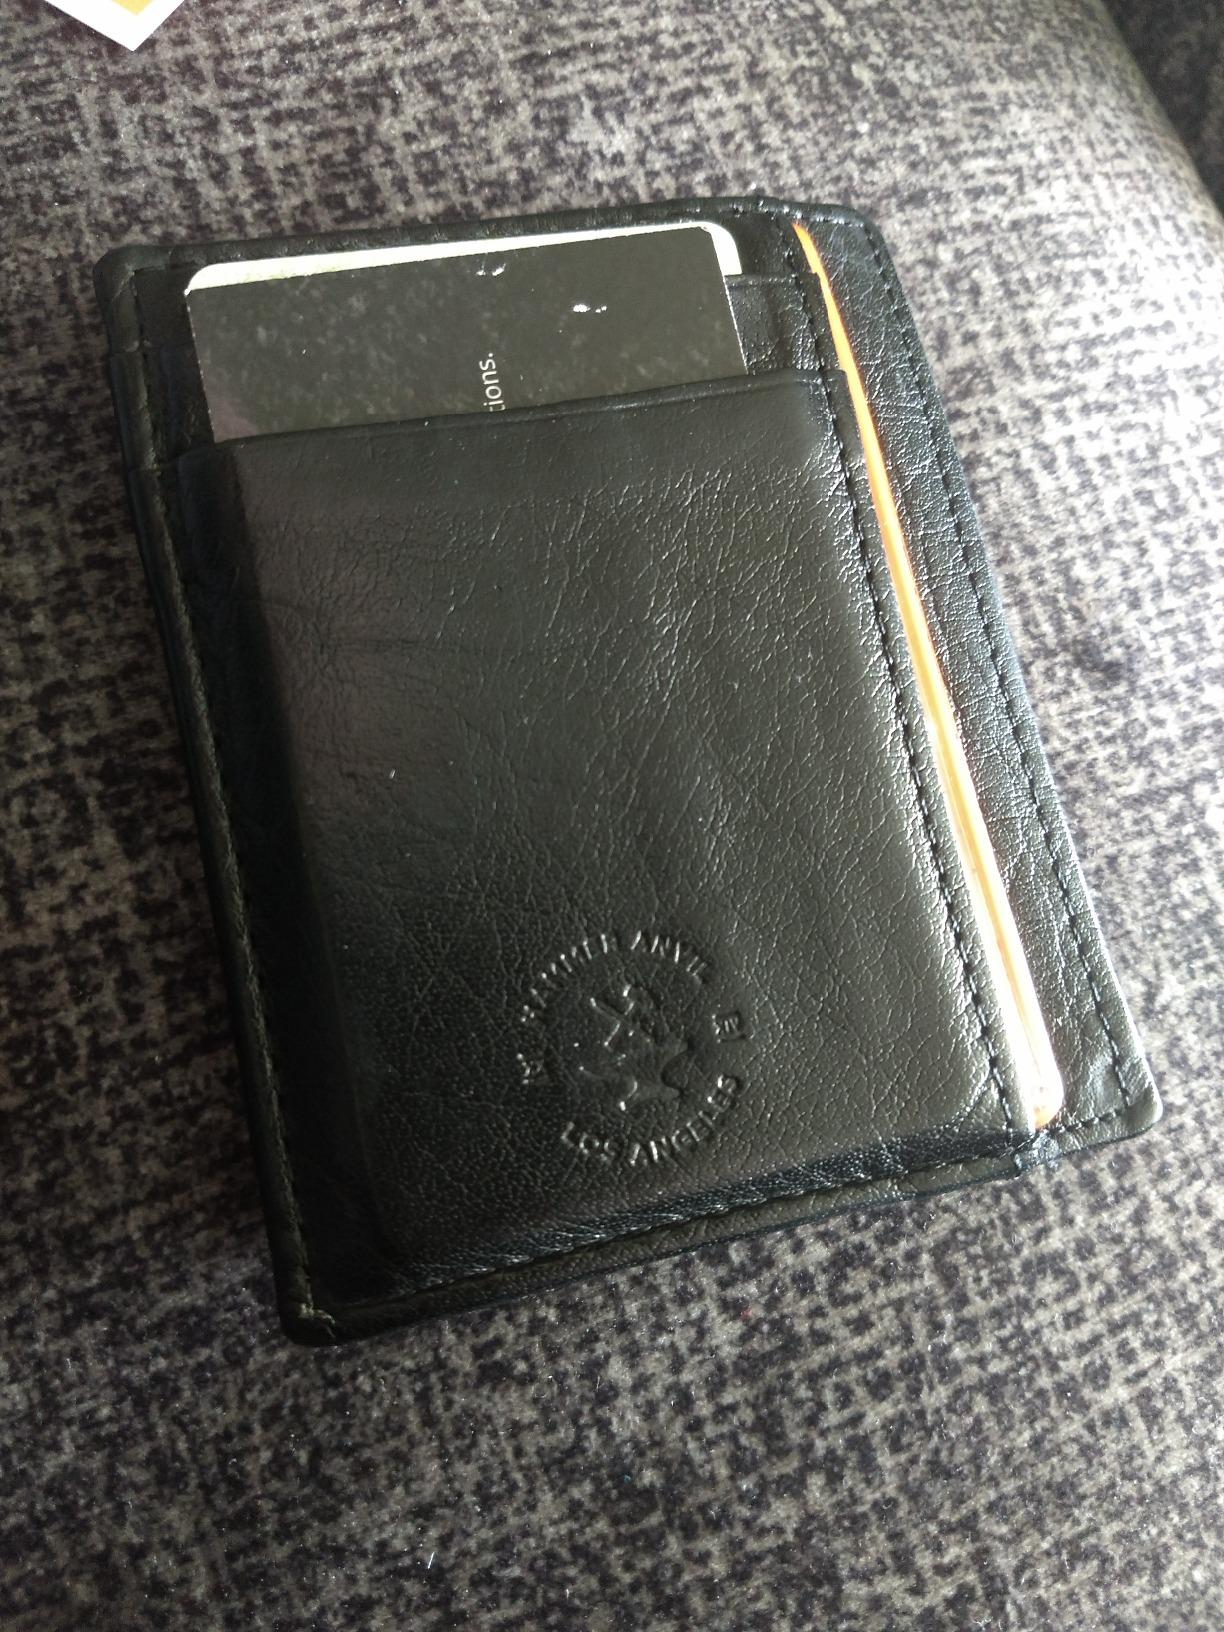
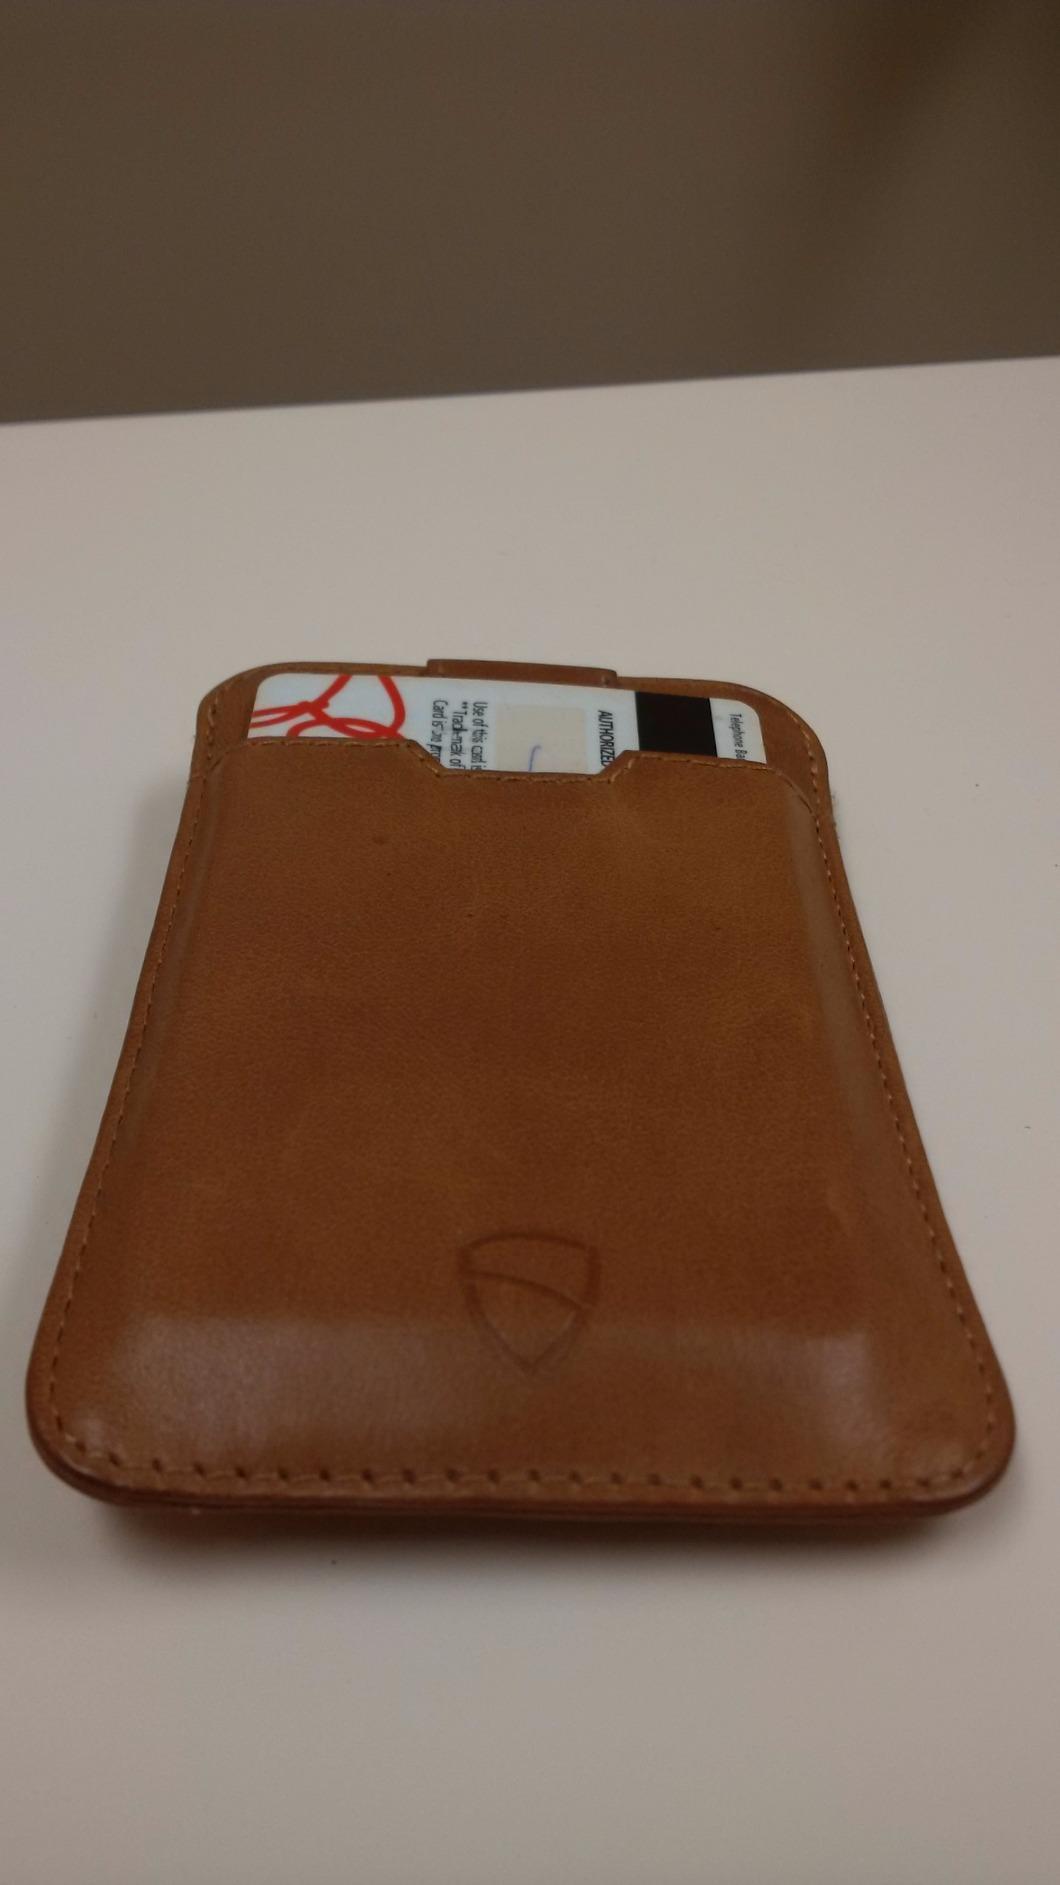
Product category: accessories_wallet
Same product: no